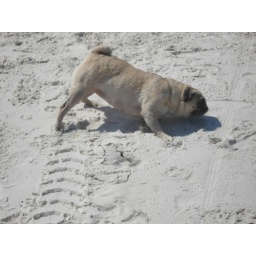
rubbing ears in sand after 1st swim in ocean